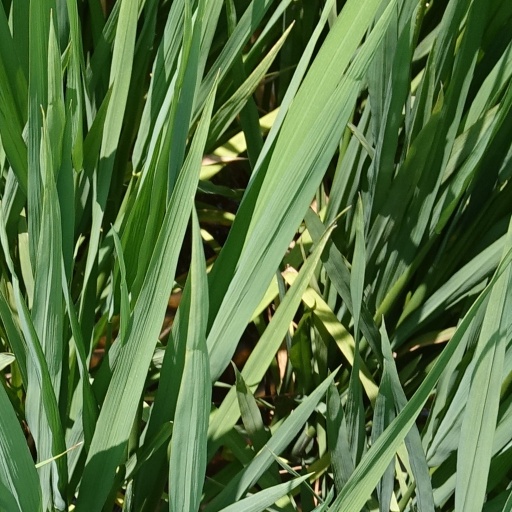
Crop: rice